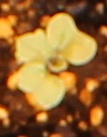
Label: Canola